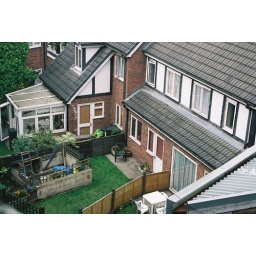
Taken from a window in the Manchester Museum of Science and IndustryVisit to the Coronation street set: May 2006